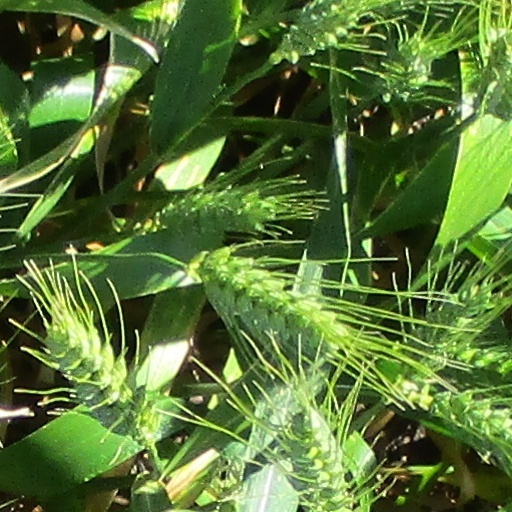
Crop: wheat